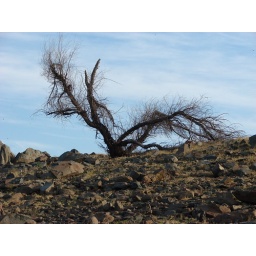
this tree will soon be cover up by water